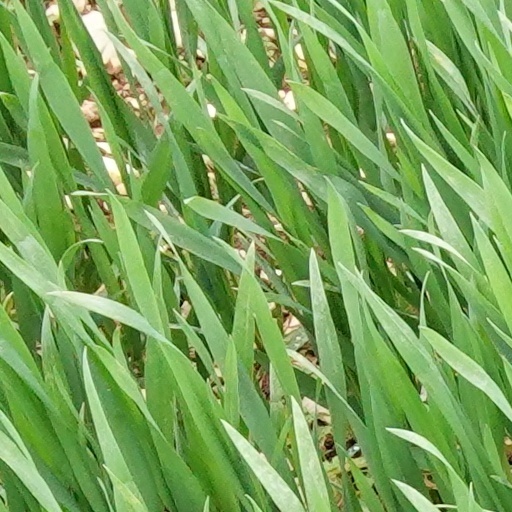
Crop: wheat